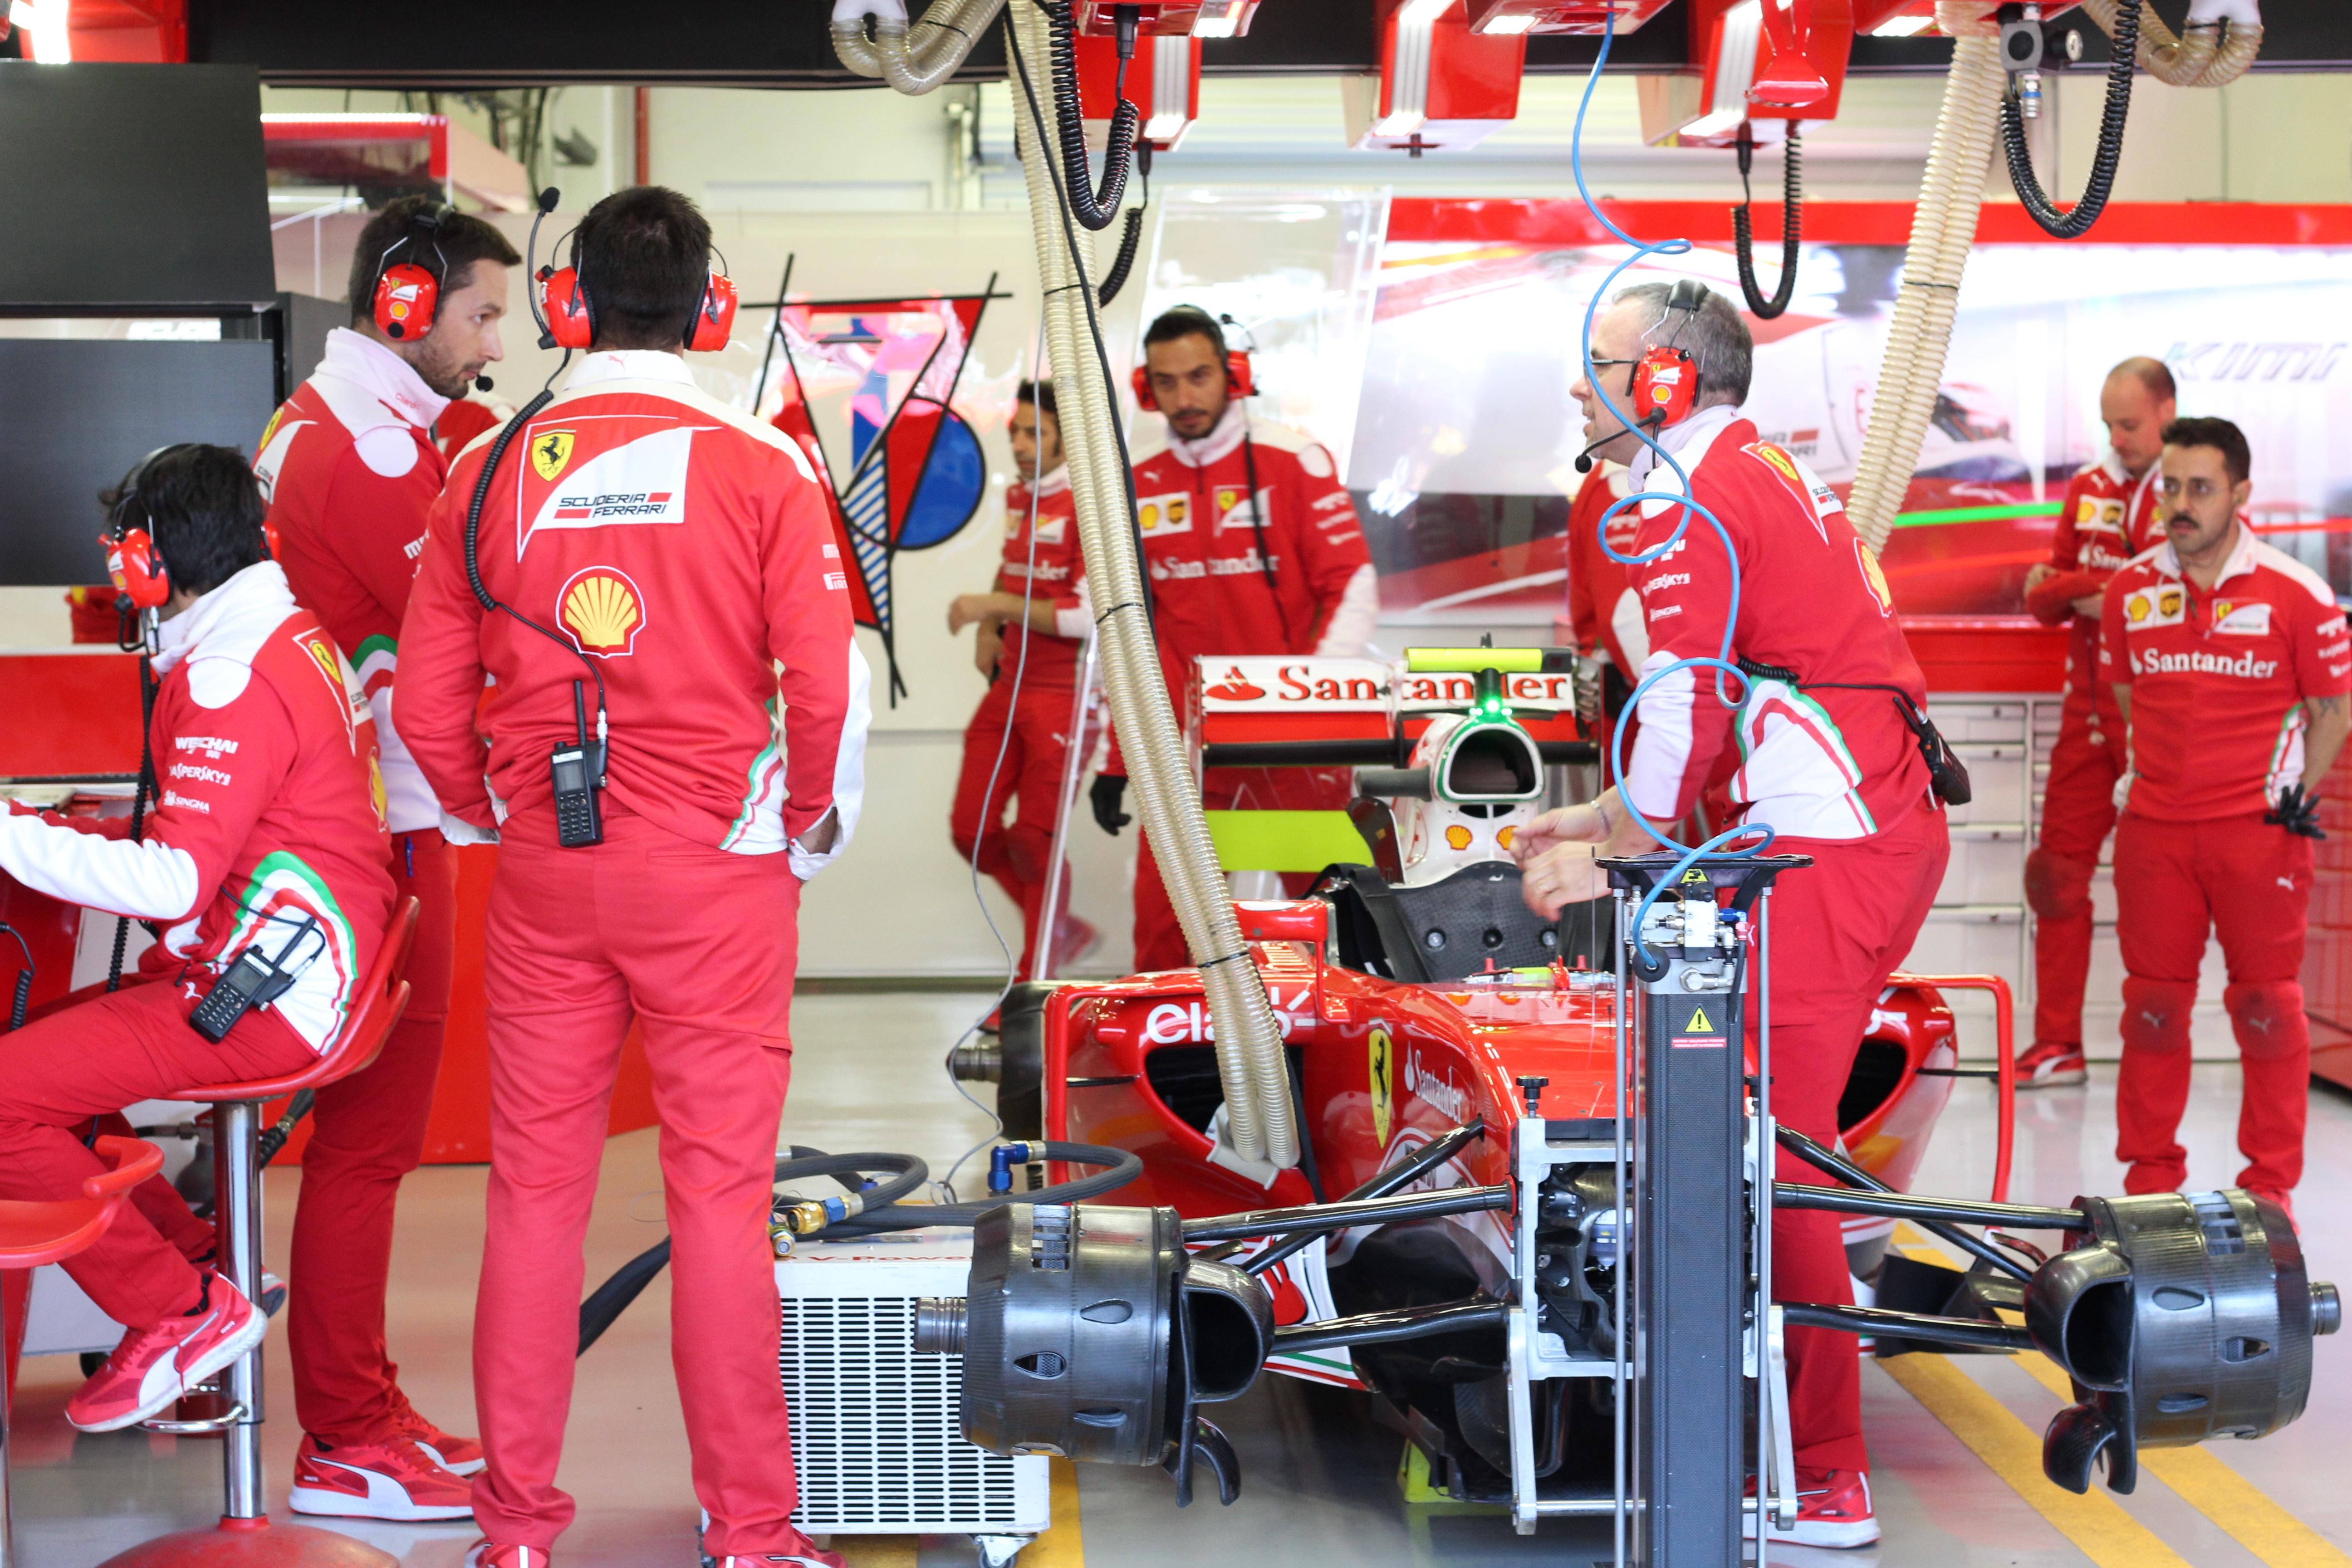
structure, red, garage, box, team, sports, racing, race track, ferrari, f1, motorsport, pit stop, motor racing, formula 1, weight training, sebastian vettel, formula one, auto racing, sport venue, physical fitness, powerlifting, kimi r ikk nen